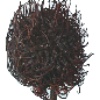
Label: Rambutan 1